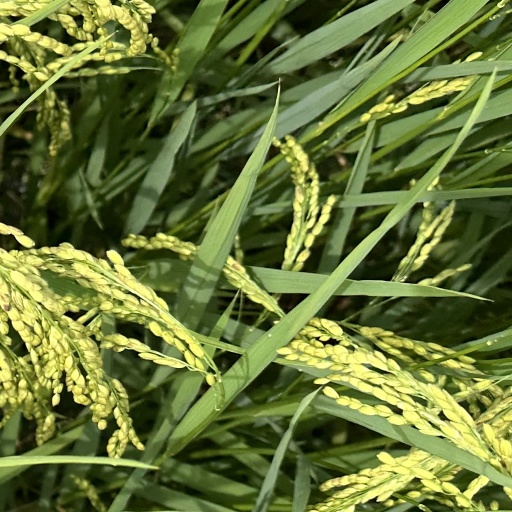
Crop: rice